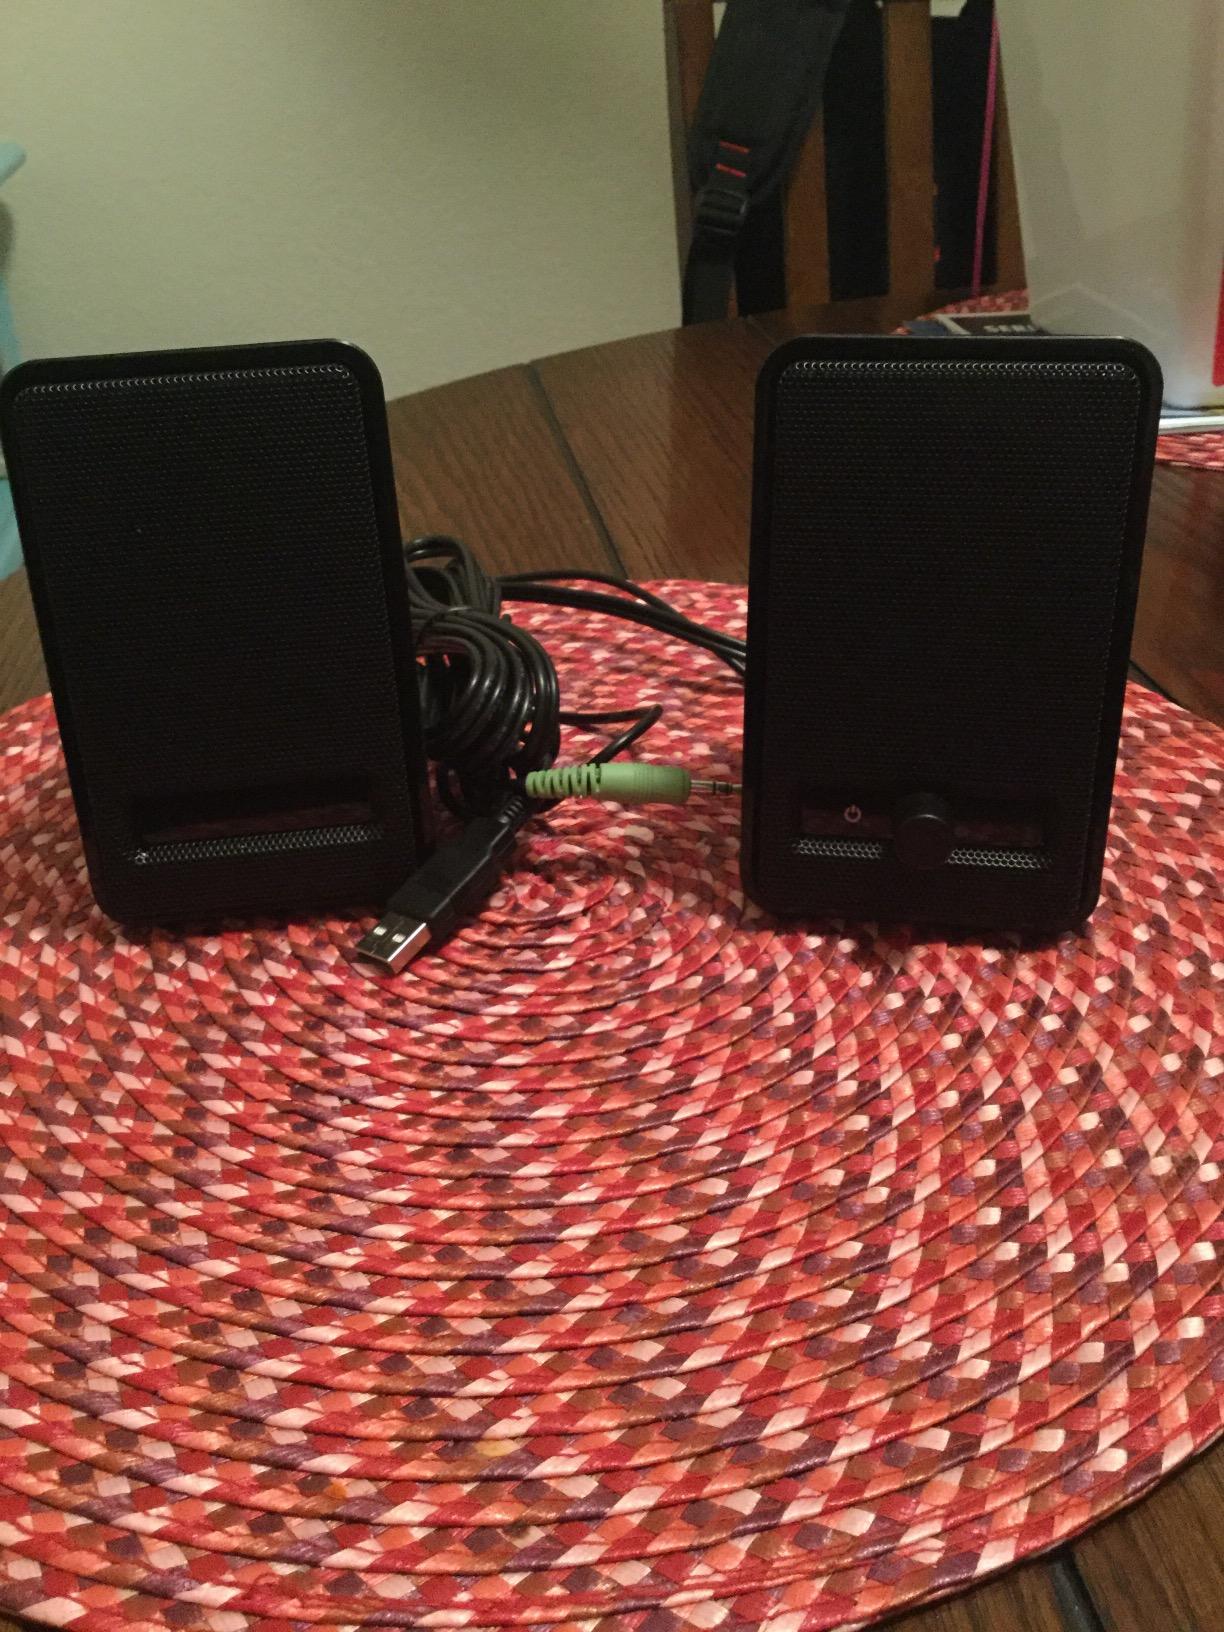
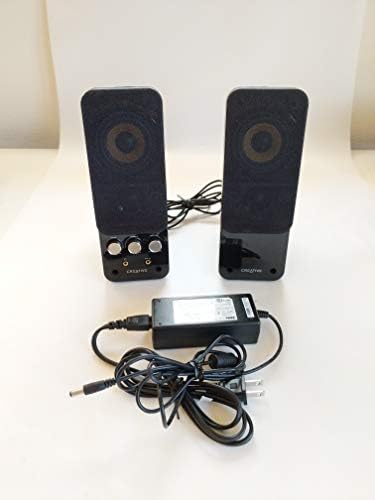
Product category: speaker
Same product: no